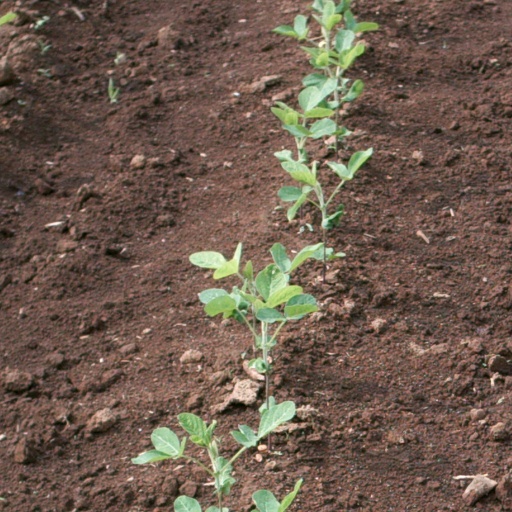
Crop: soybean